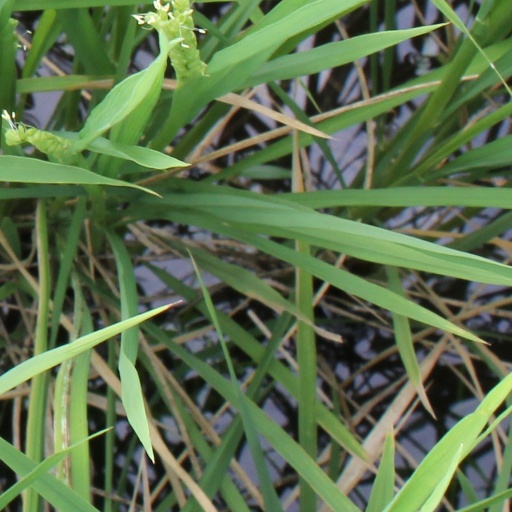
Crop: rice